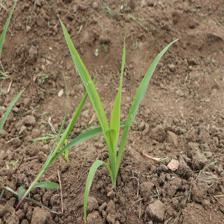
Label: Sorghum